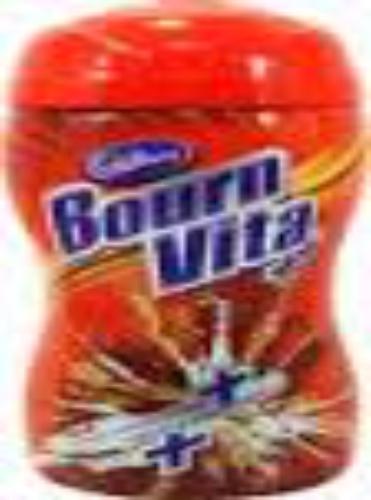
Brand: Bournvita
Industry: Food